Unheilig

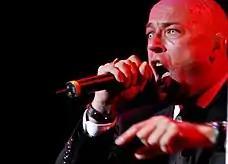
Bernd Heinrich Graf – "Der Graf"

Bernd Heinrich Graf (a.k.a. "Der Graf", ""The Count"") founded Unheilig in 1999 with Grant Stevens (writer of "Everlasting Friends", a song featured in a German television commercial for Holsten Pilsener beer) and José Alvarez-Brill (Wolfsheim, Joachim Witt, De/Vision).